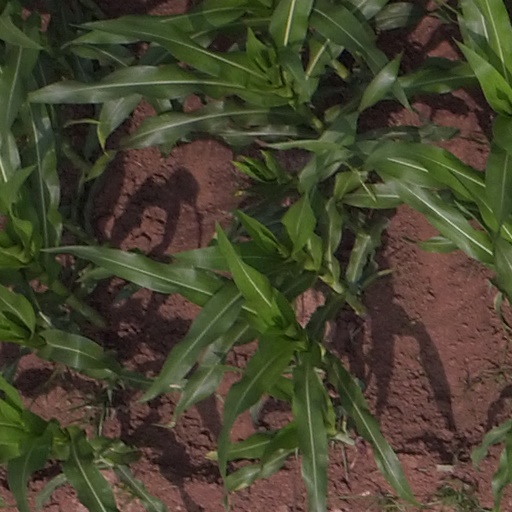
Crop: maize; corn